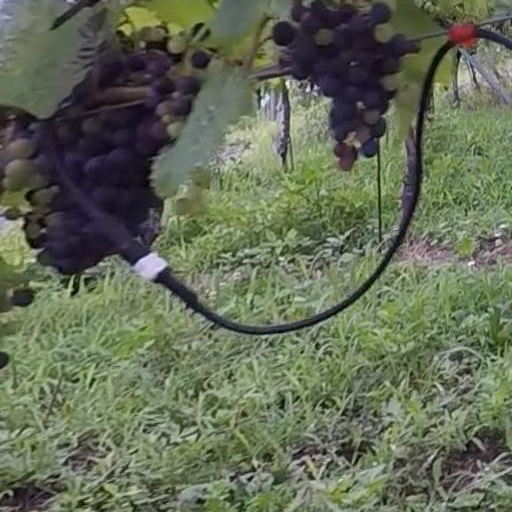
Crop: grape